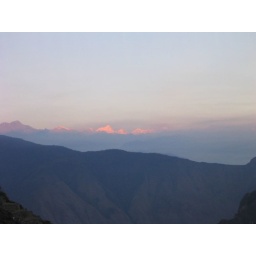
sun hitting the clouds and mountains in the distance before it hits the ruins